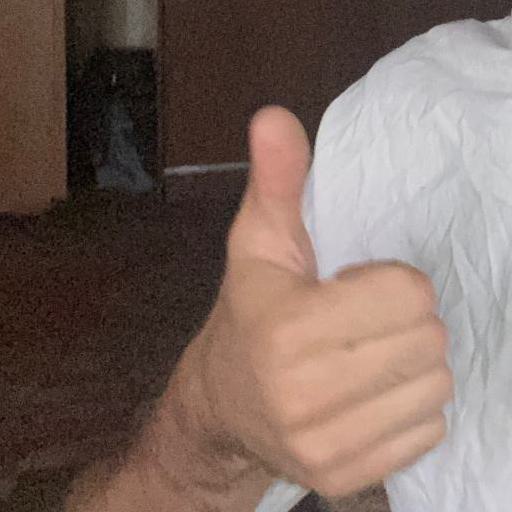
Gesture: like